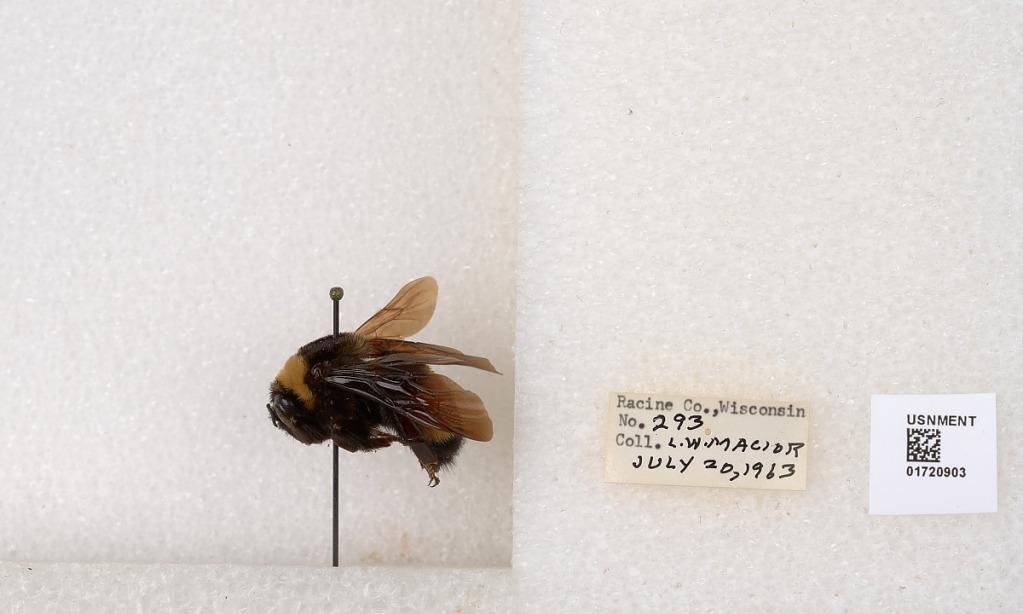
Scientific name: Bombus (Bombus) nevadensis auricormus
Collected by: L. Macior
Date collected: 1963-7-20
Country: United States
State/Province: Wisconsin
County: Racine
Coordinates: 42.7299, -87.8123